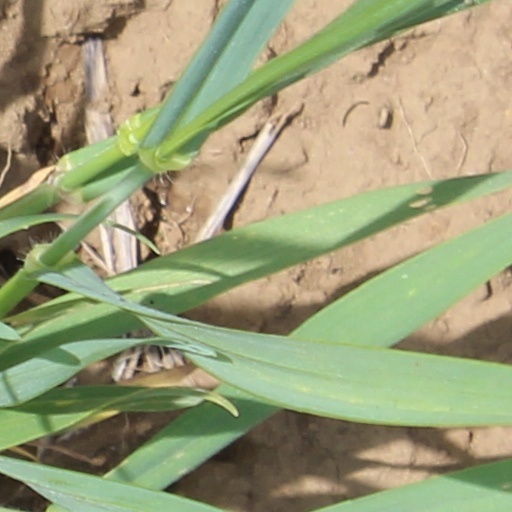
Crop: wheat